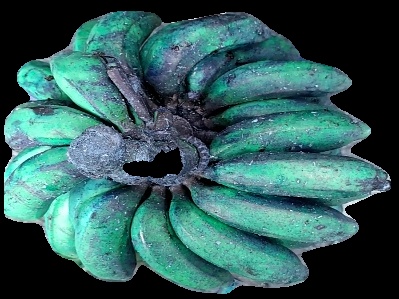
Variety: rasbale
Grade: grade3